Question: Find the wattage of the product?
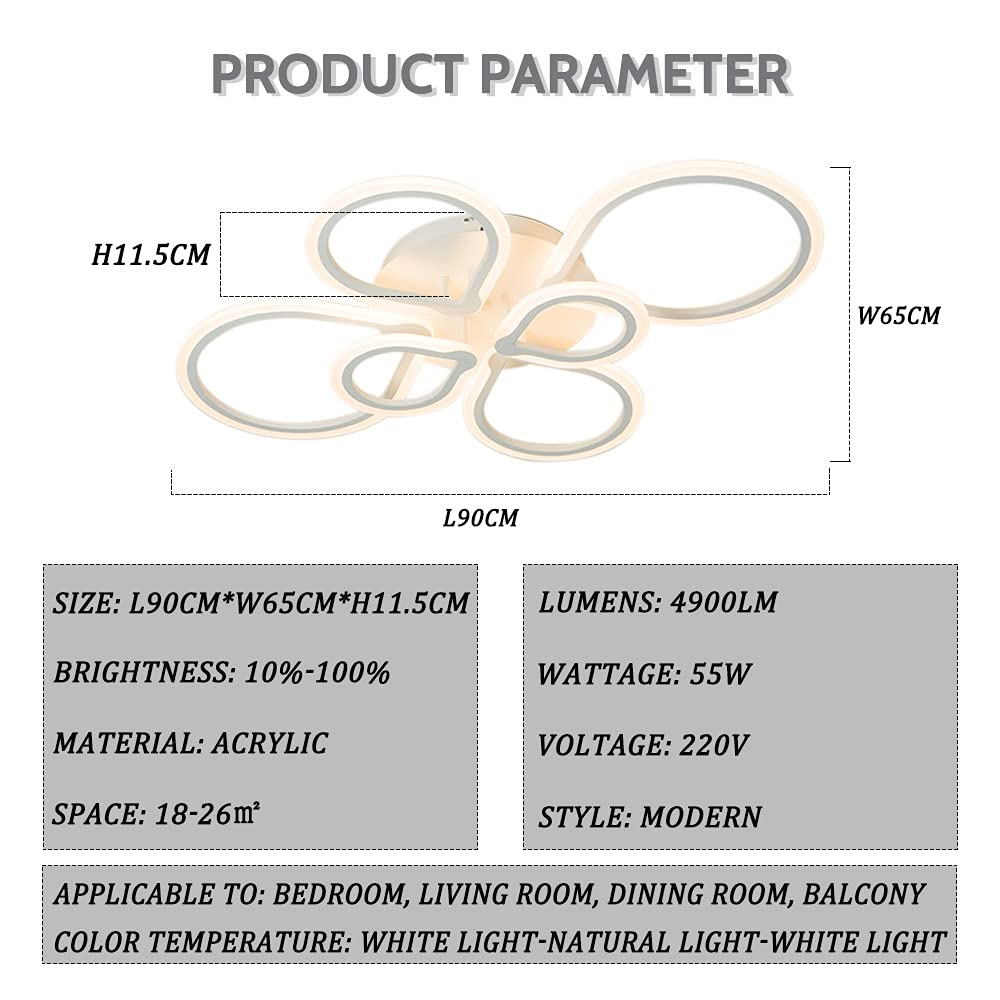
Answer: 55.0 watt